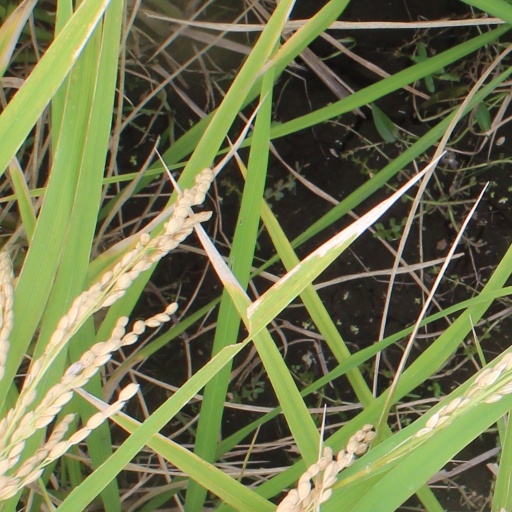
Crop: rice